Tesla Roadster (first generation)

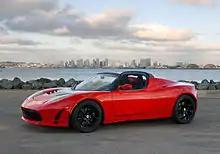
Tesla Roadster

The first generation Tesla Roadster is a battery electric sports car, that is based on the Lotus Elise chassis, and was produced by Tesla Motors (now Tesla, Inc.) from 2008 to 2012. The Roadster was the first highway legal, serial production, all-electric car to use lithium-ion battery cells, and the first production all-electric car to travel more than per charge.